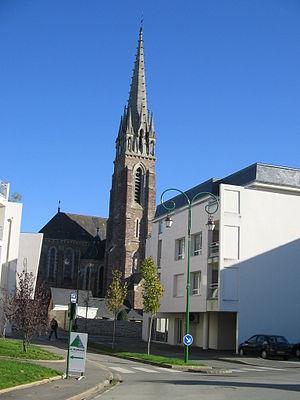
Arthur Regnault, né le 7 juillet 1839 à Bain-de-Bretagne, mort 28 mars 1932, est un architecte français.
Cesson-Sévigné est une commune française située dans le département d'Ille-et-Vilaine, en région Bretagne.